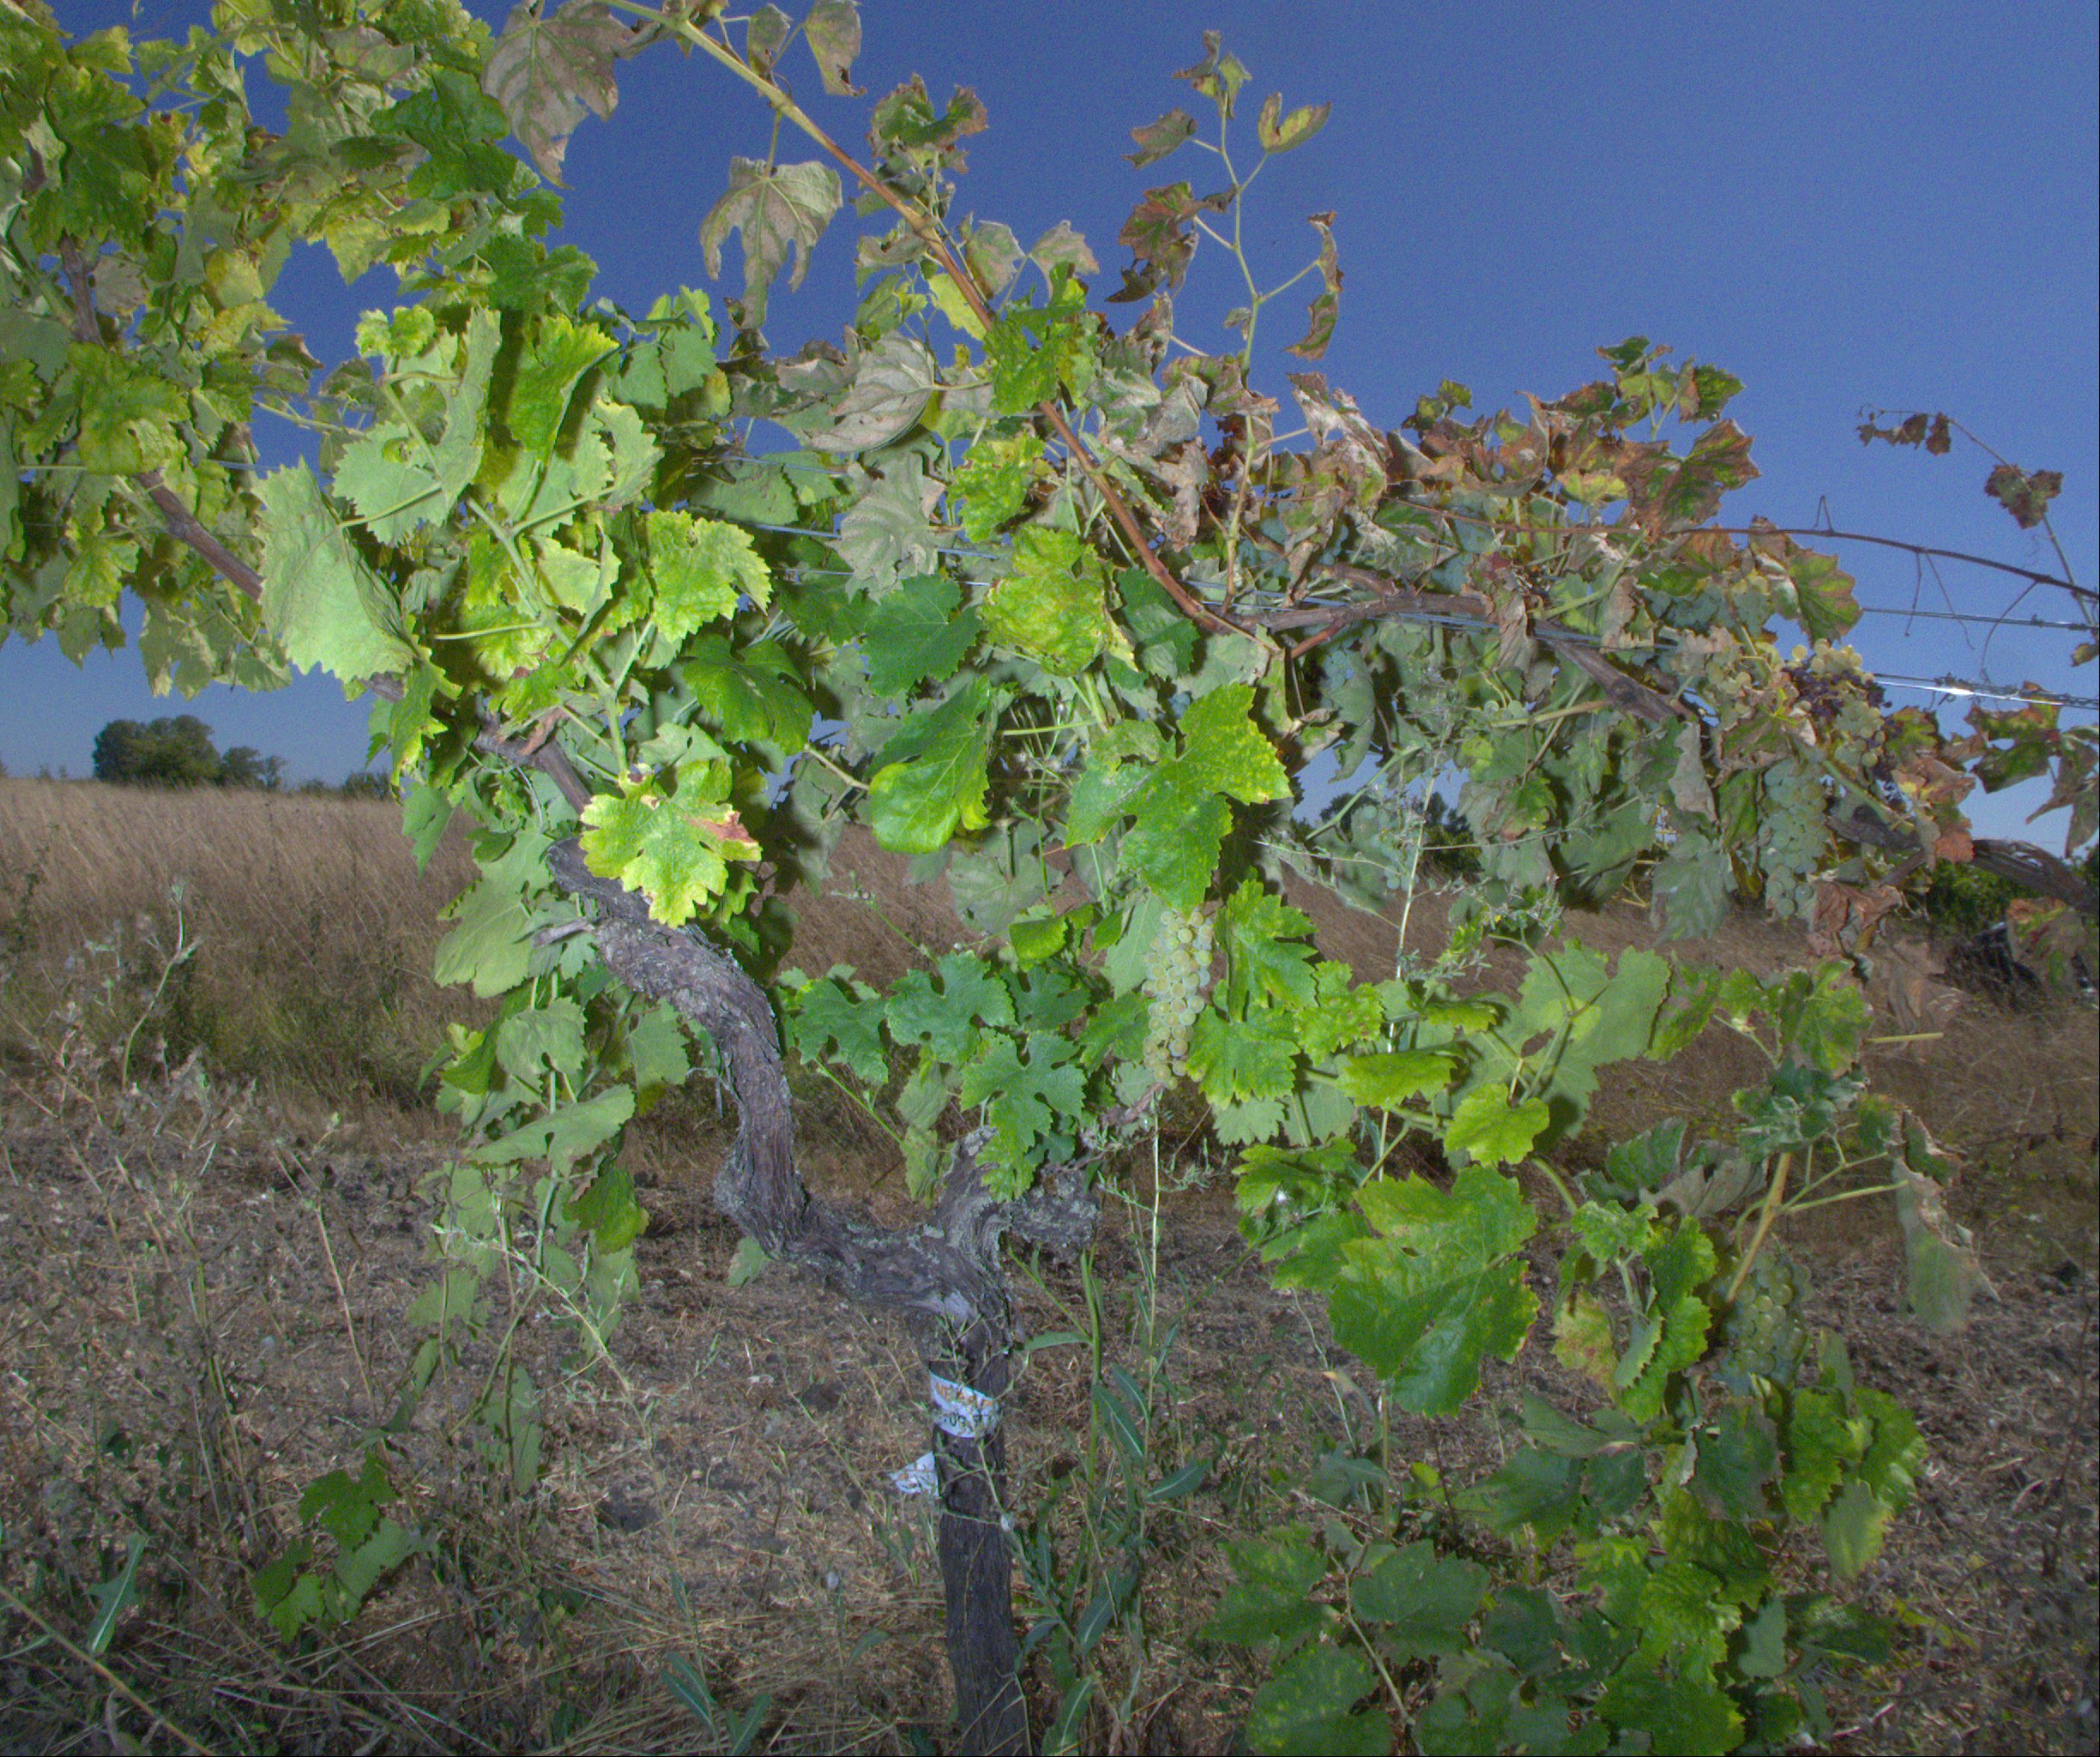
Grape variety: ugni-blanc
Disease: Flavescence dorée (fd)